Isabella of Valois, Duchess of Bourbon

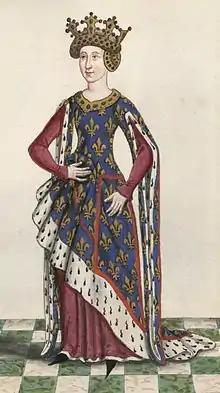

Isabella of Valois (1313 – 26 July 1383) was duchess of Bourbon by marriage to Peter I, Duke of Bourbon. Following her husband's death at Poiters, she took the veil. Isabella died 26 July 1383, aged seventy.